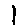
Label: 1